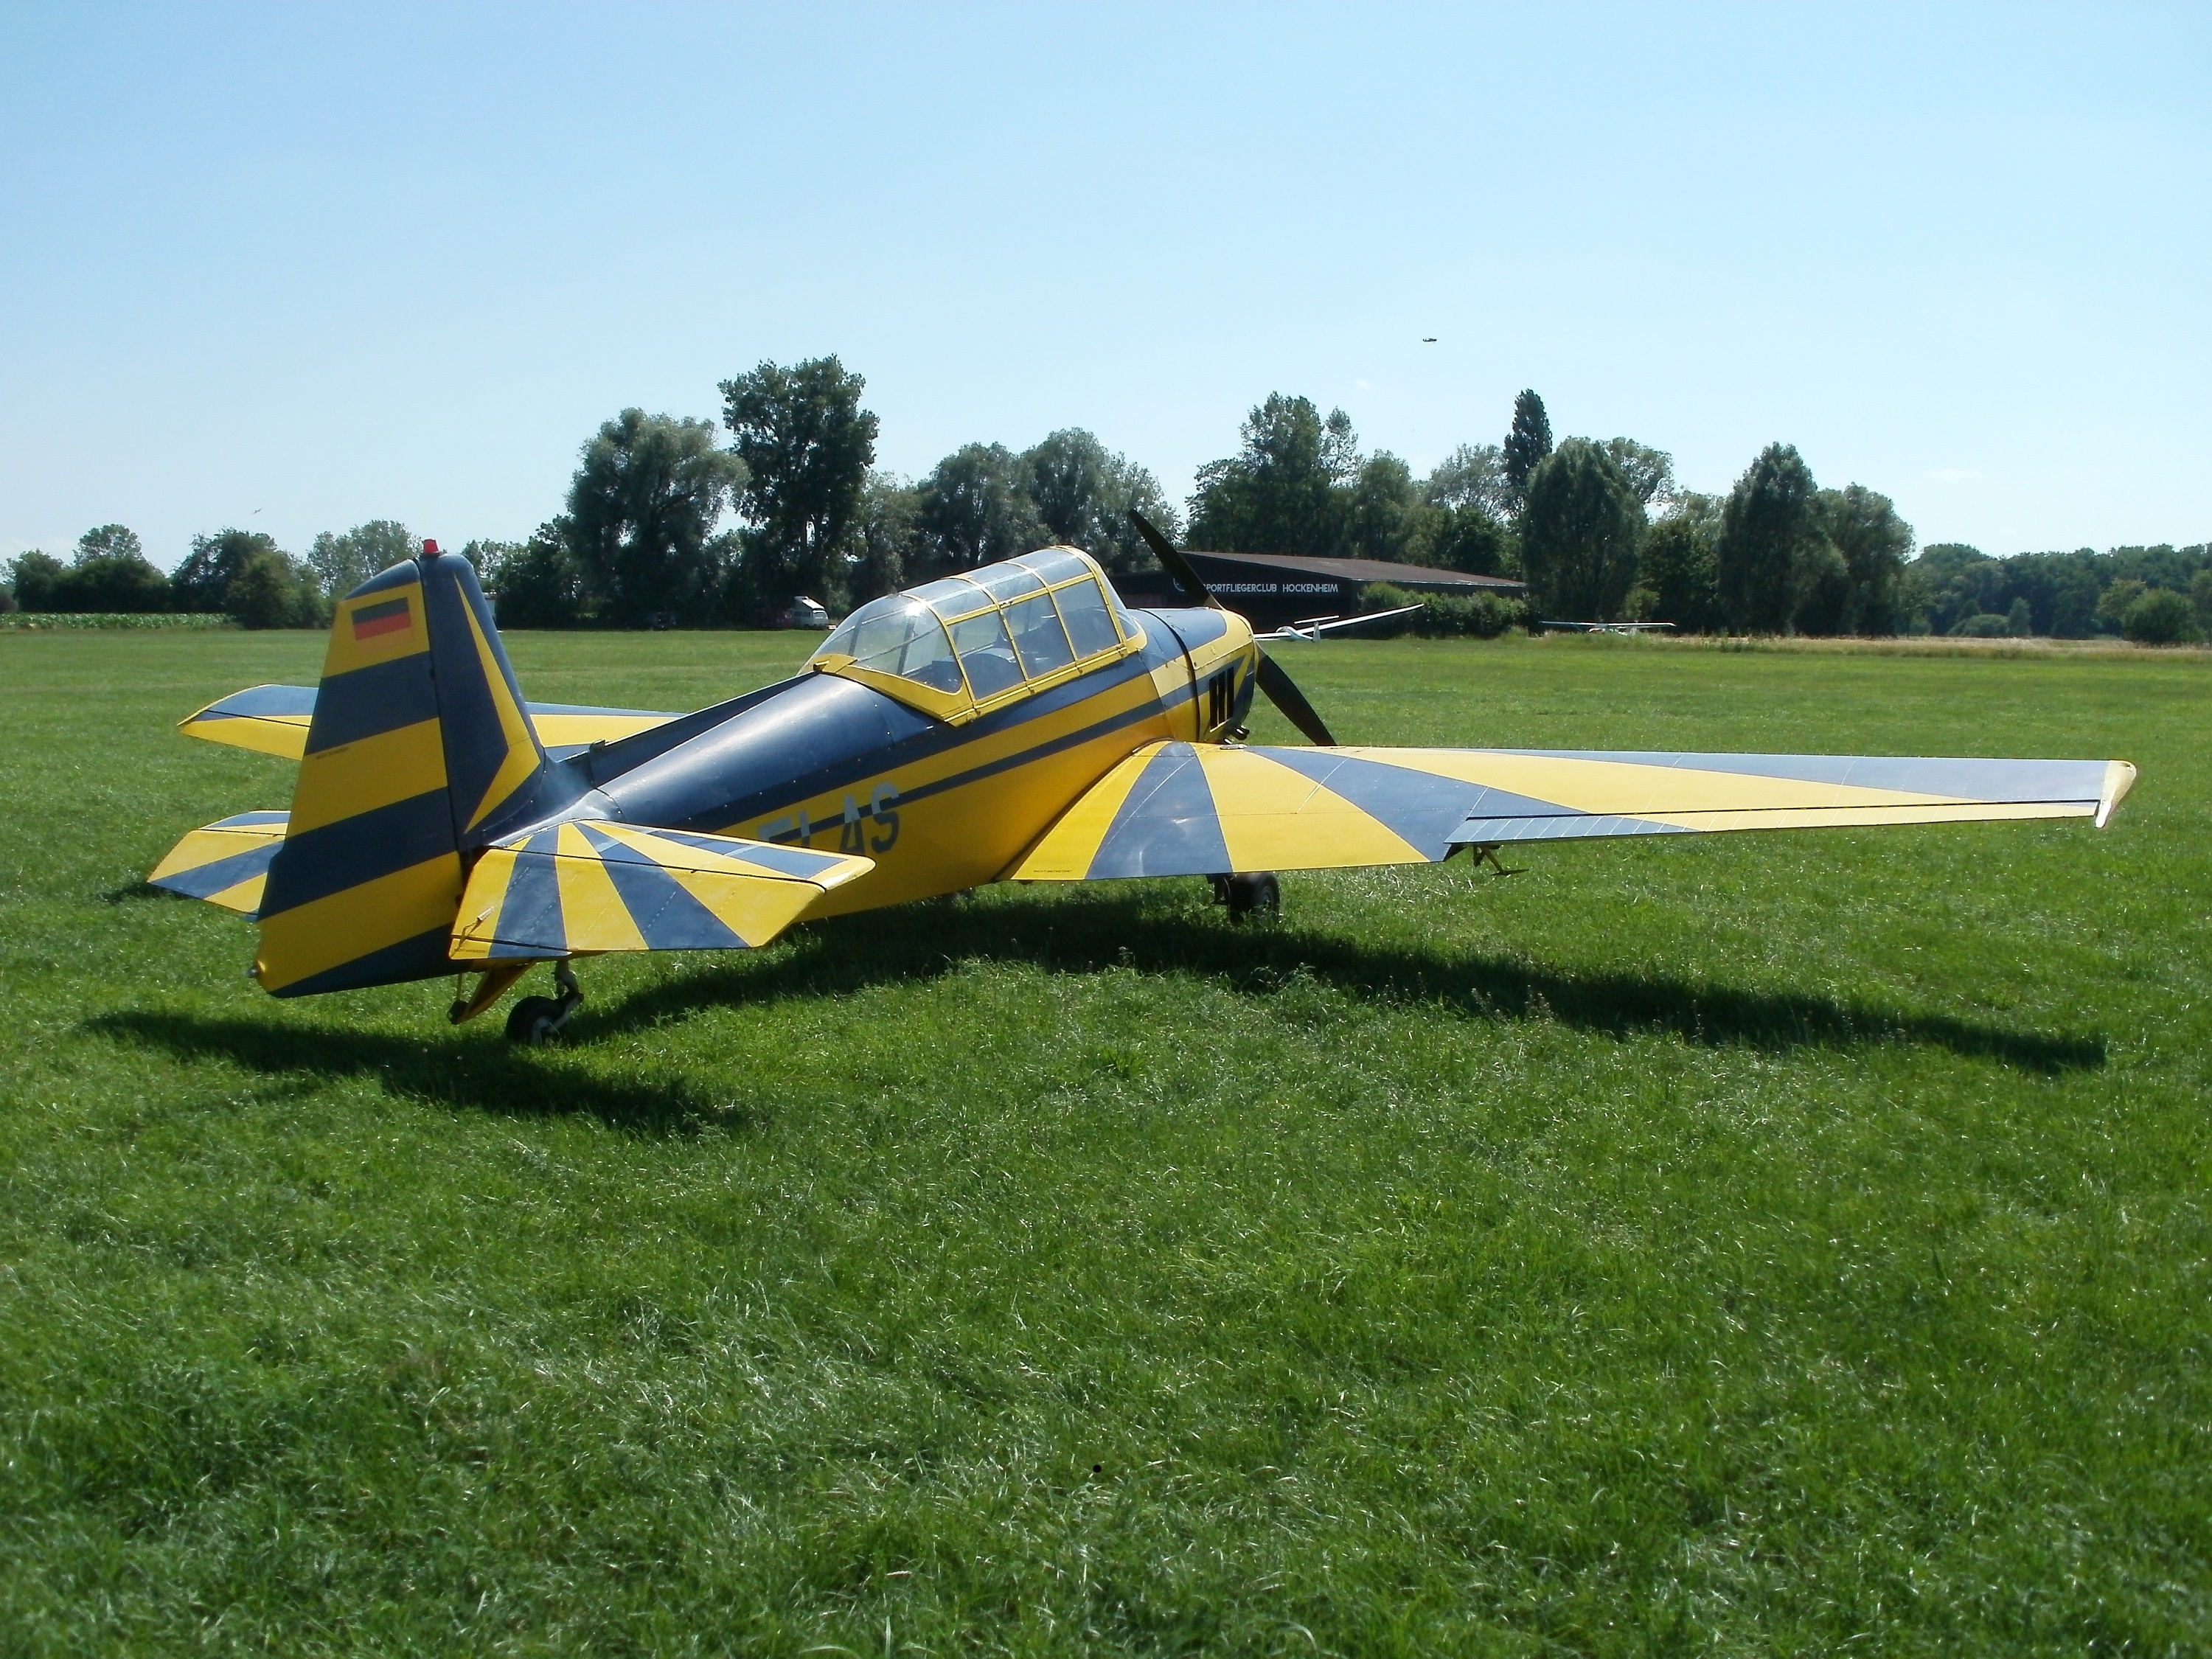
wing, technology, old, airplane, plane, aircraft, transportation, vehicle, aviation, flight, machine, toy, glider, parked, oldtimer, classic, propeller, airshow, light aircraft, model aircraft, monoplane, atmosphere of earth, propeller driven aircraft, ultralight aviation, radio controlled aircraft, motor glider, piper pa 18